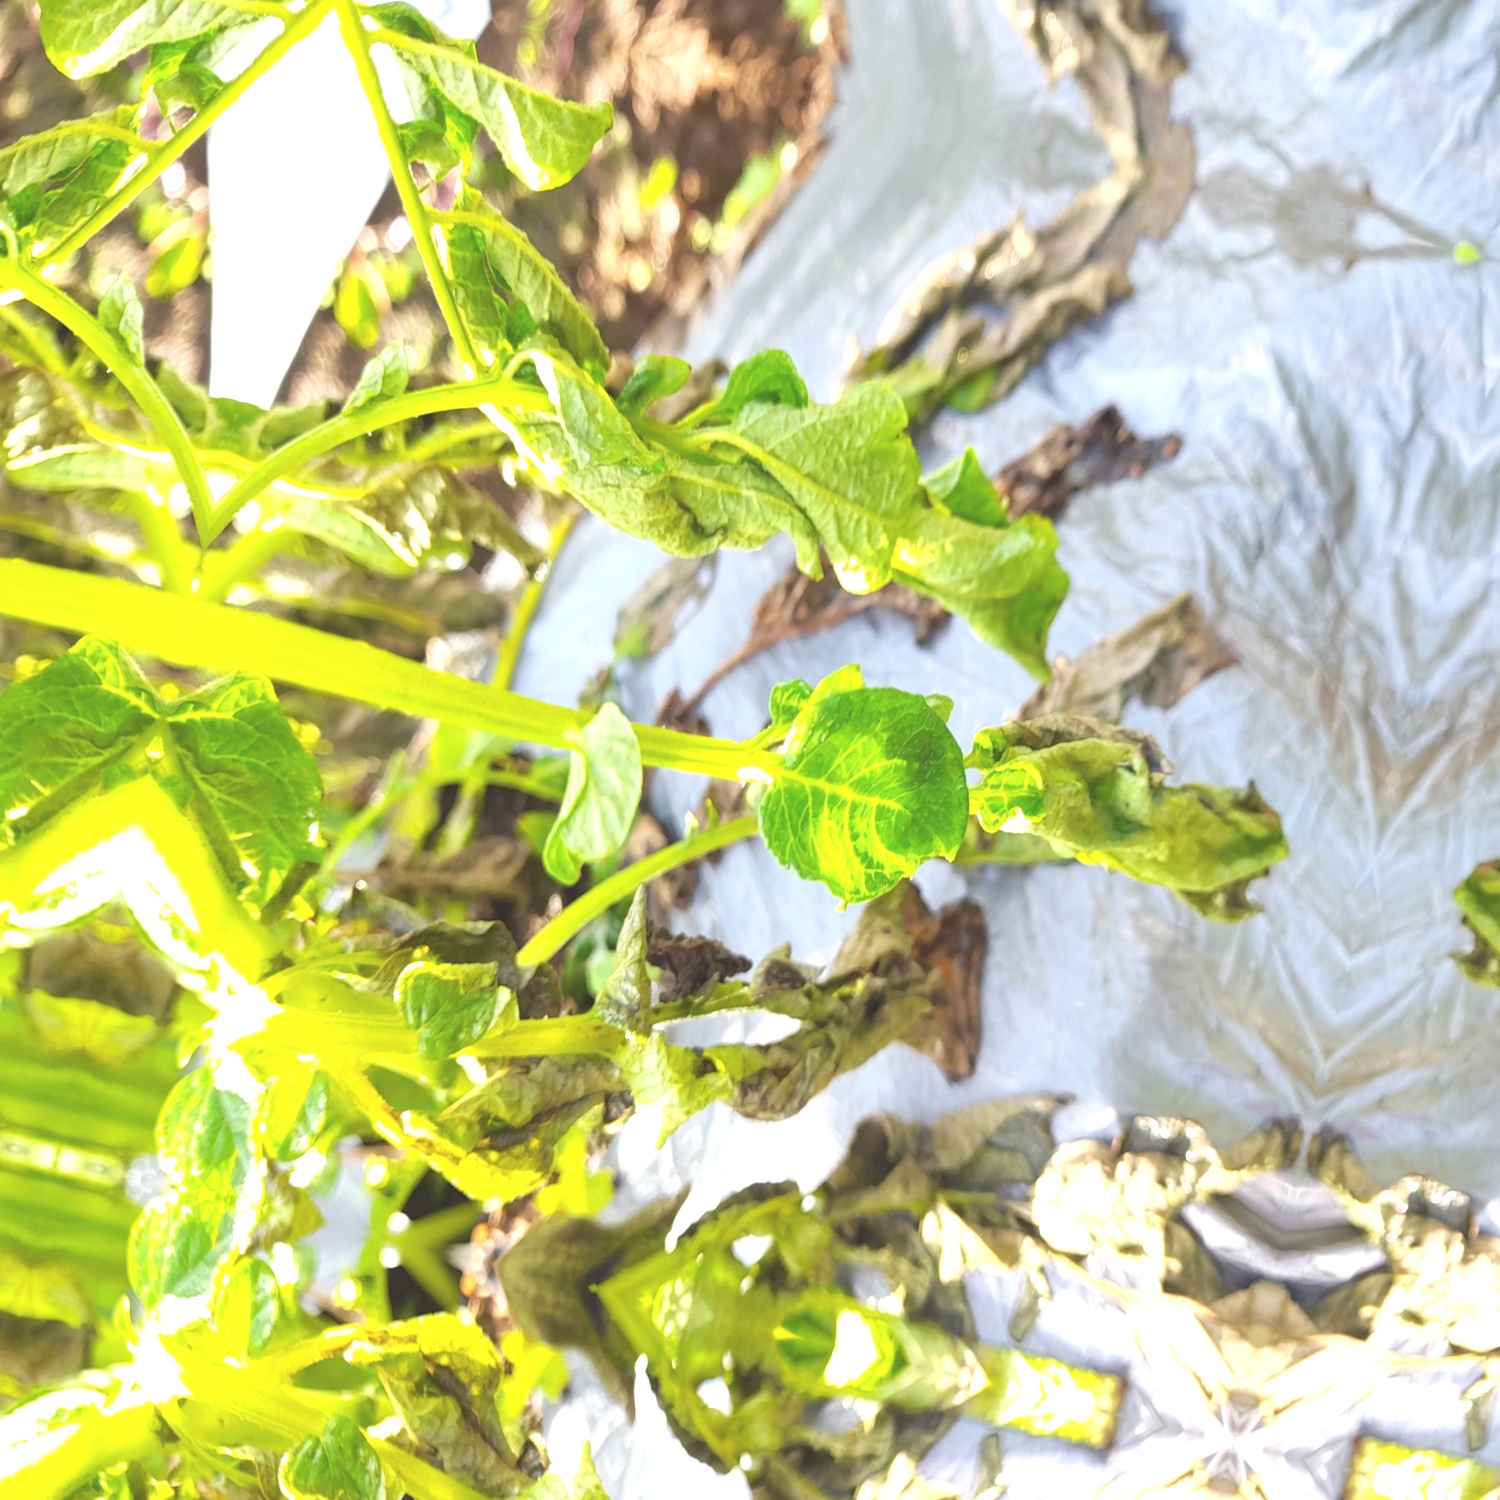
Etiqueta: Pudricion_Parda